John Dunbar (artist)

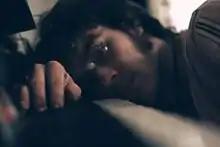
John Dunbar self-portrait, 1967

John Dunbar (born 1943) is a British artist, collector, and former gallerist, best known for his connections to the art and music scenes of the 1960s counterculture.